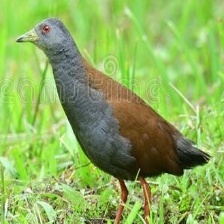
Species: BLACK TAIL CRAKE
Scientific name: AMAURORNIS BICOLOR